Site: brandenburg
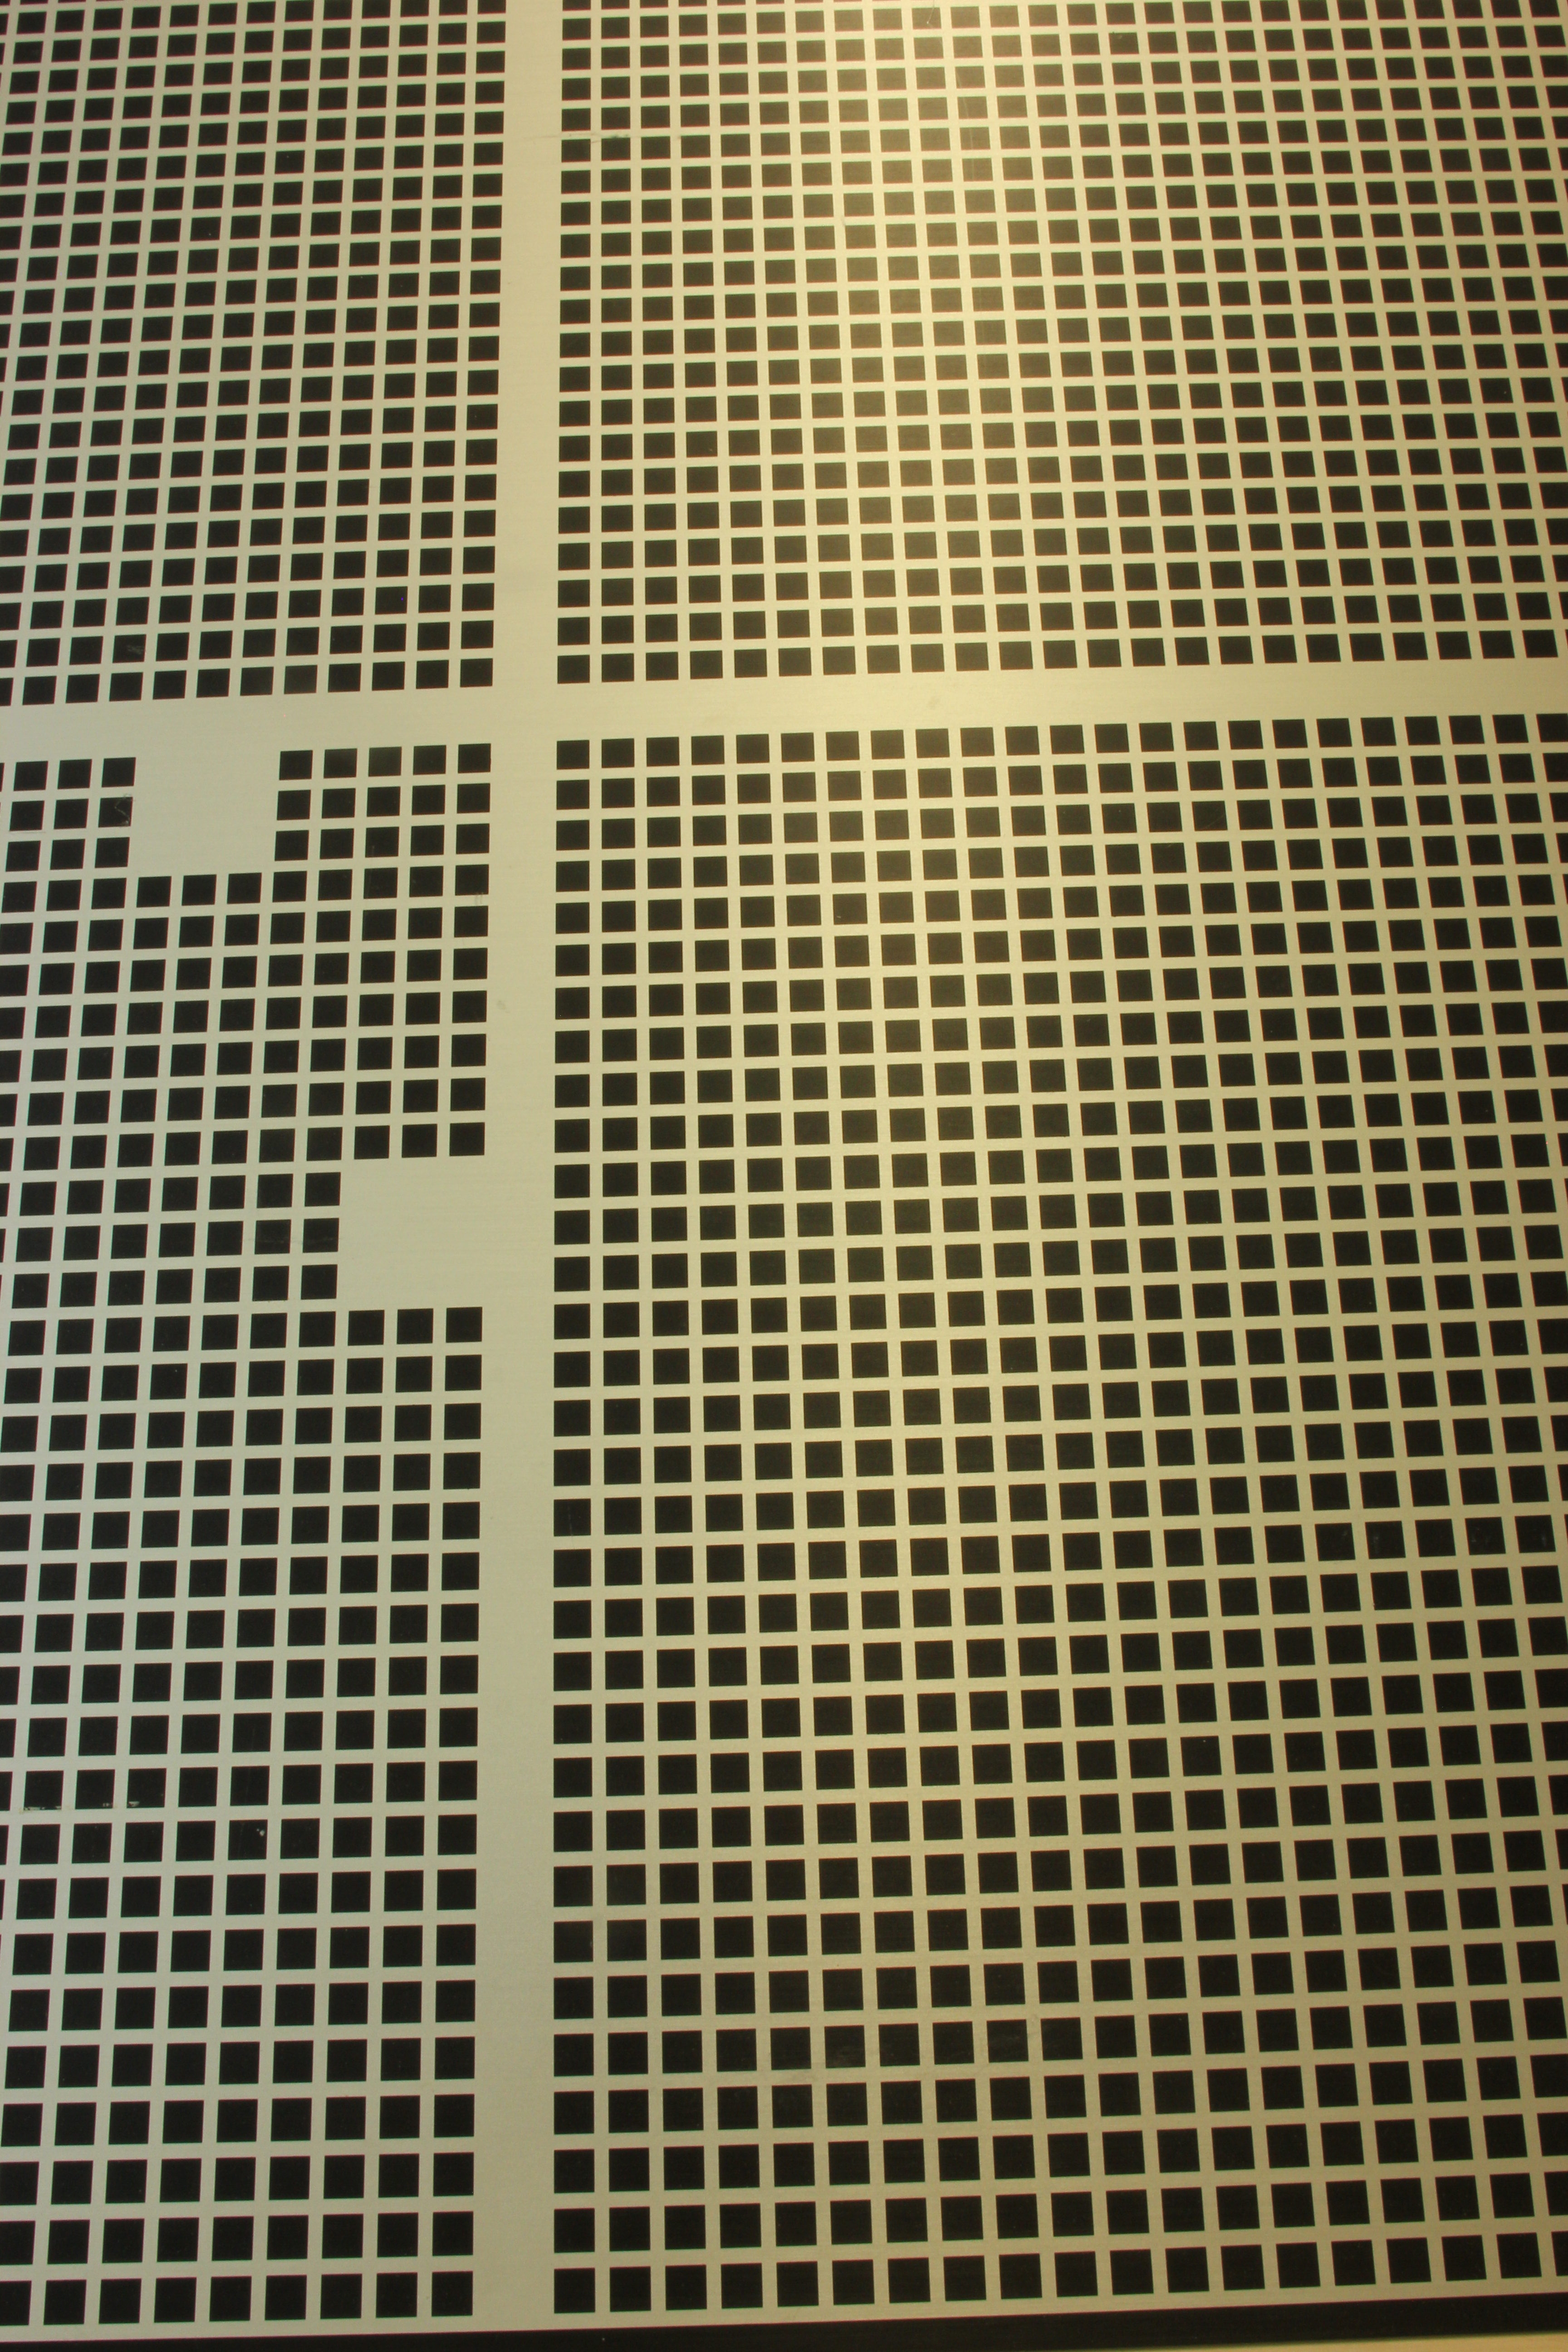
Growth stage (BBCH 72): Development of fruit